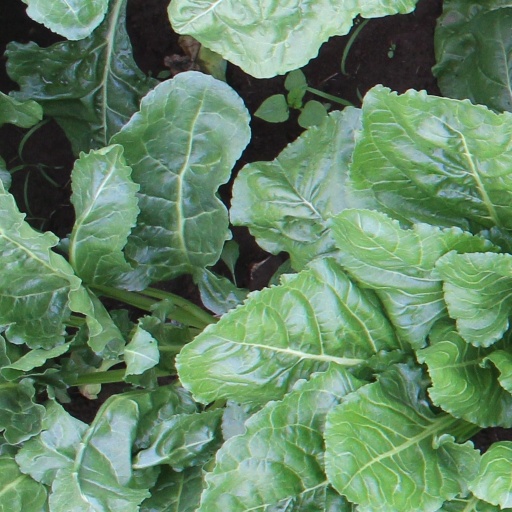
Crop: sugar beet